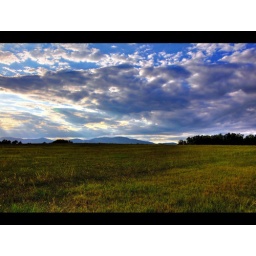
Dry brown grass . Not much rain for us in up-state S.C.